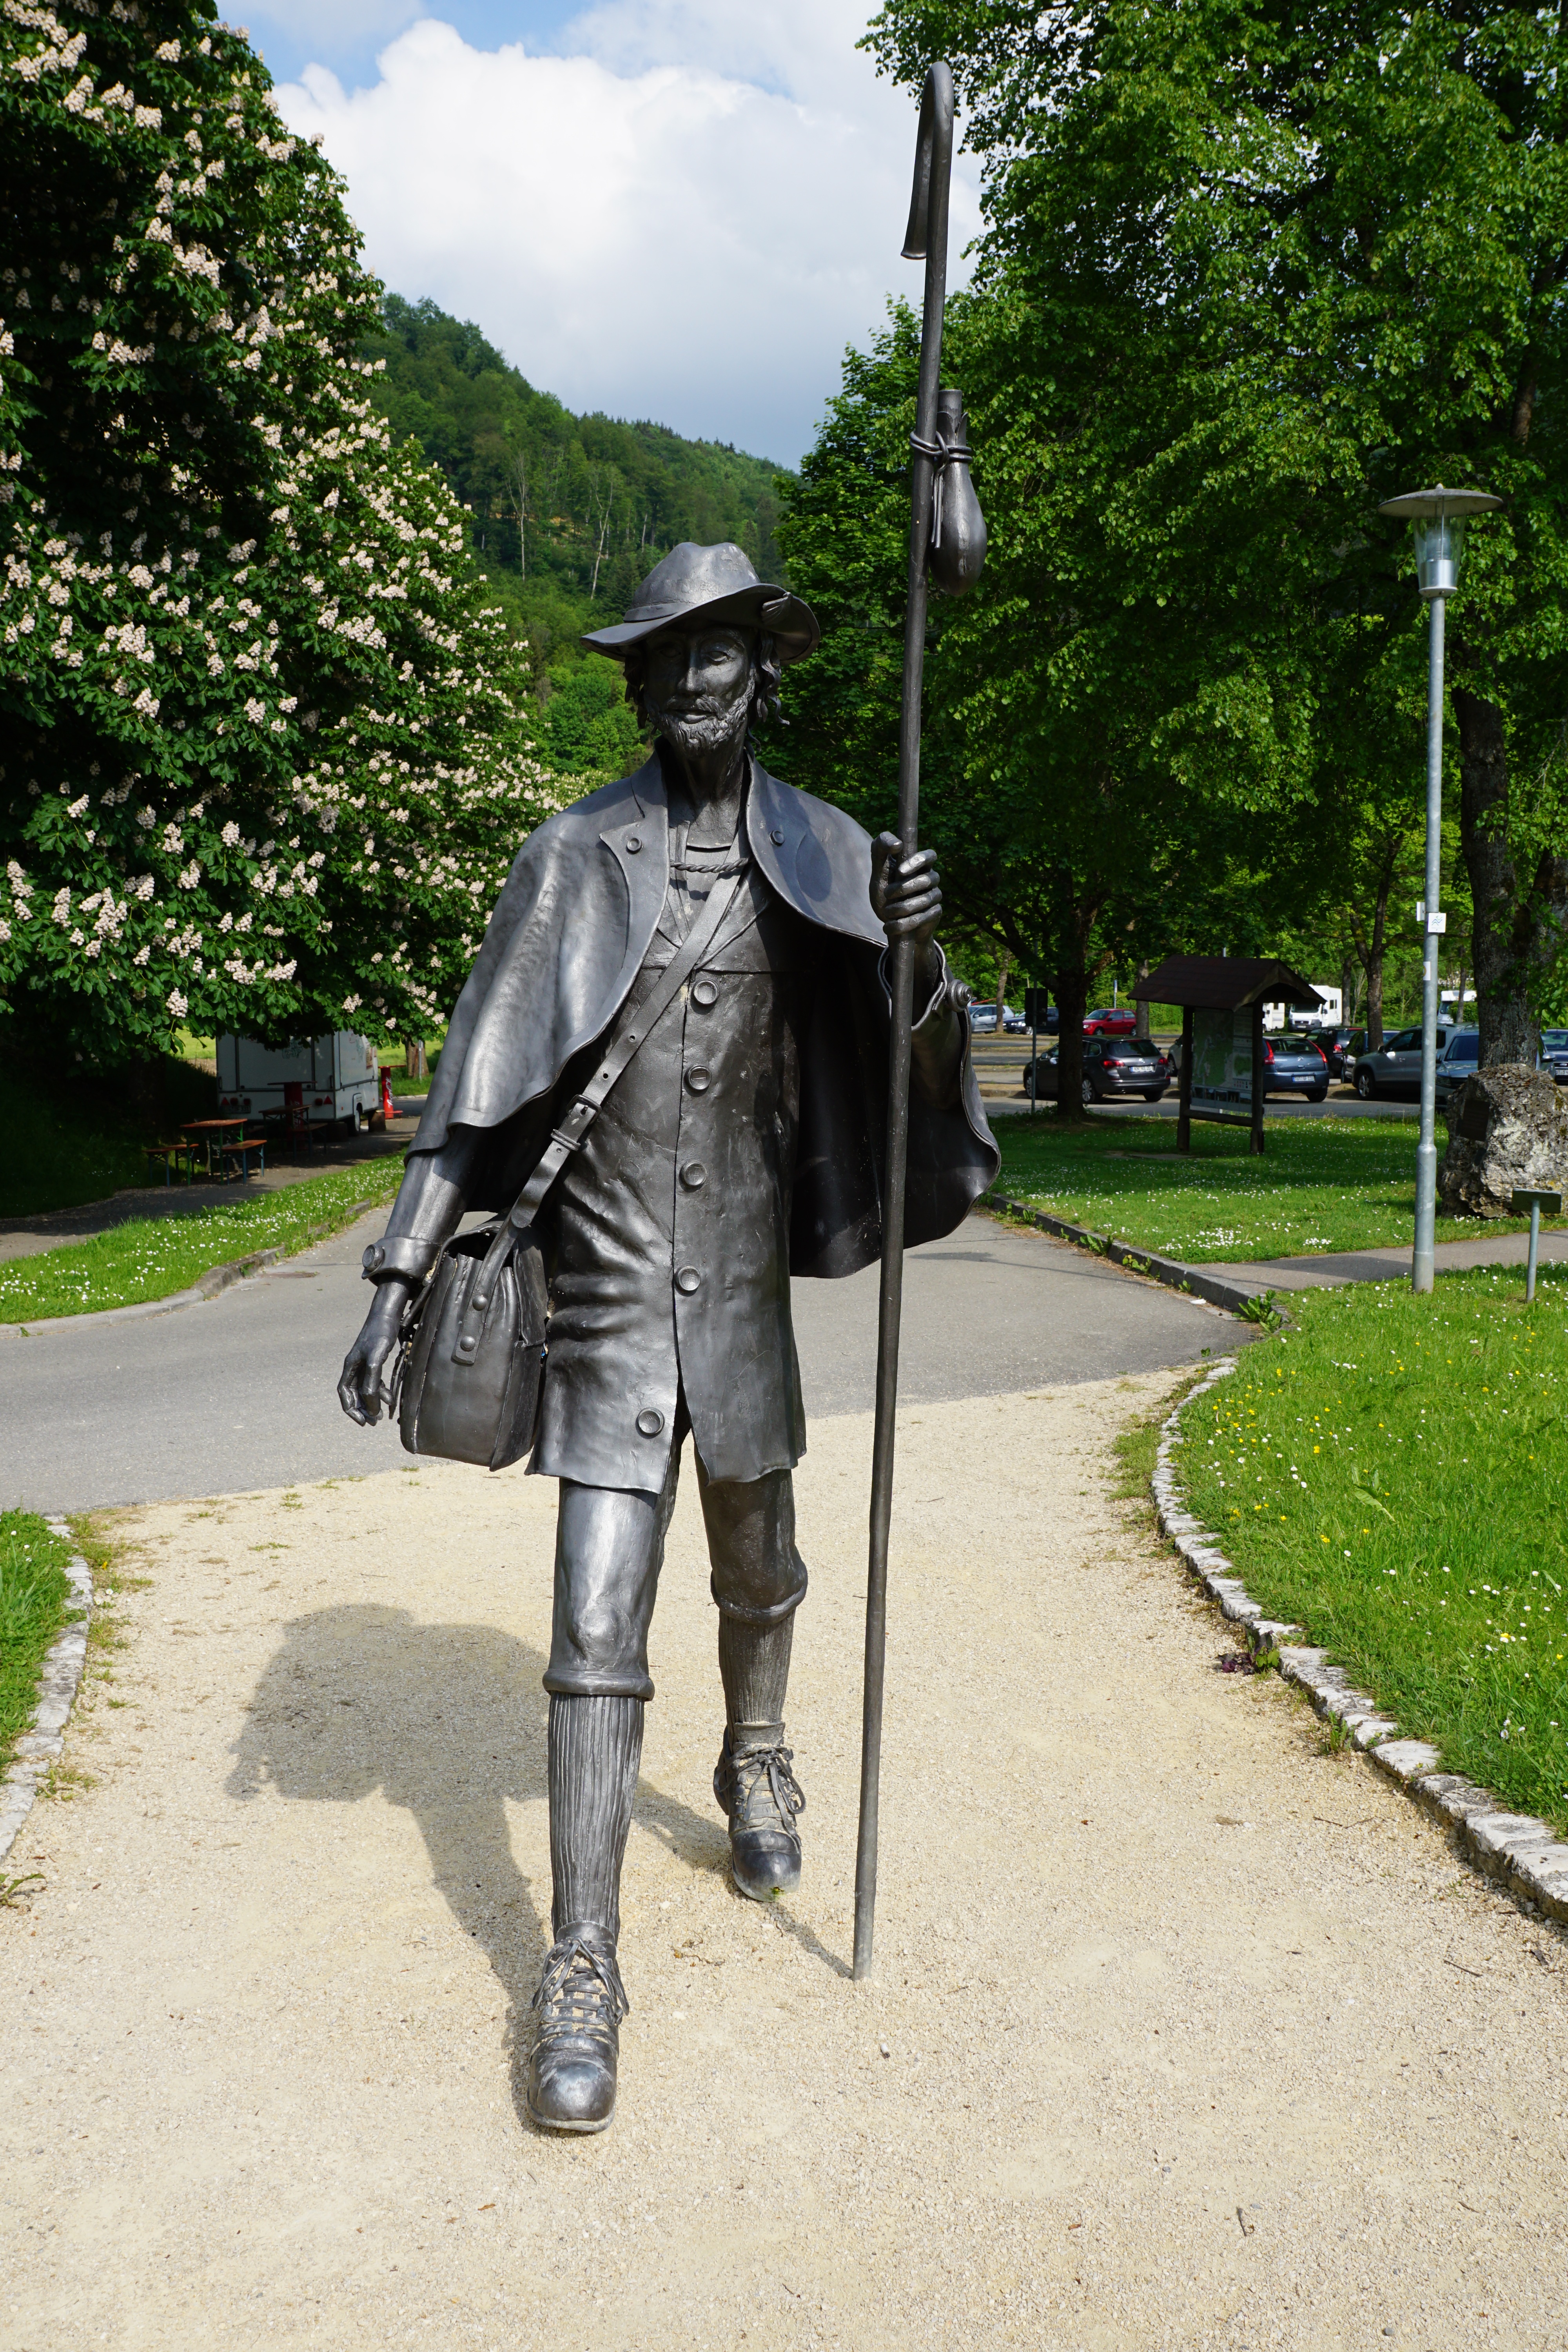
floor, run, monument, statue, coat, bag, hat, sculpture, memorial, art, figure, germany, away, wanderer, beuron, jacobs way